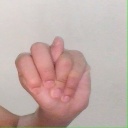
अक्षर: न